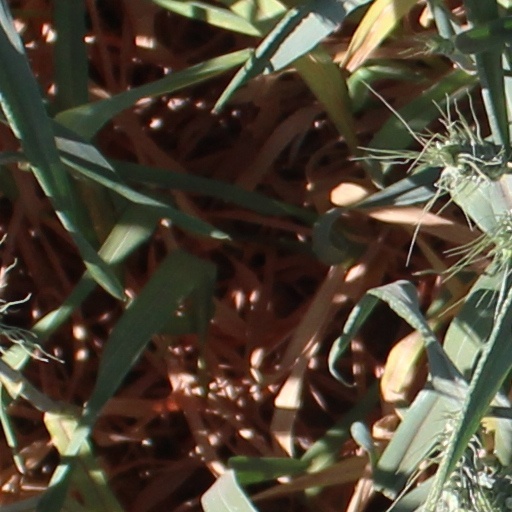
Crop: wheat